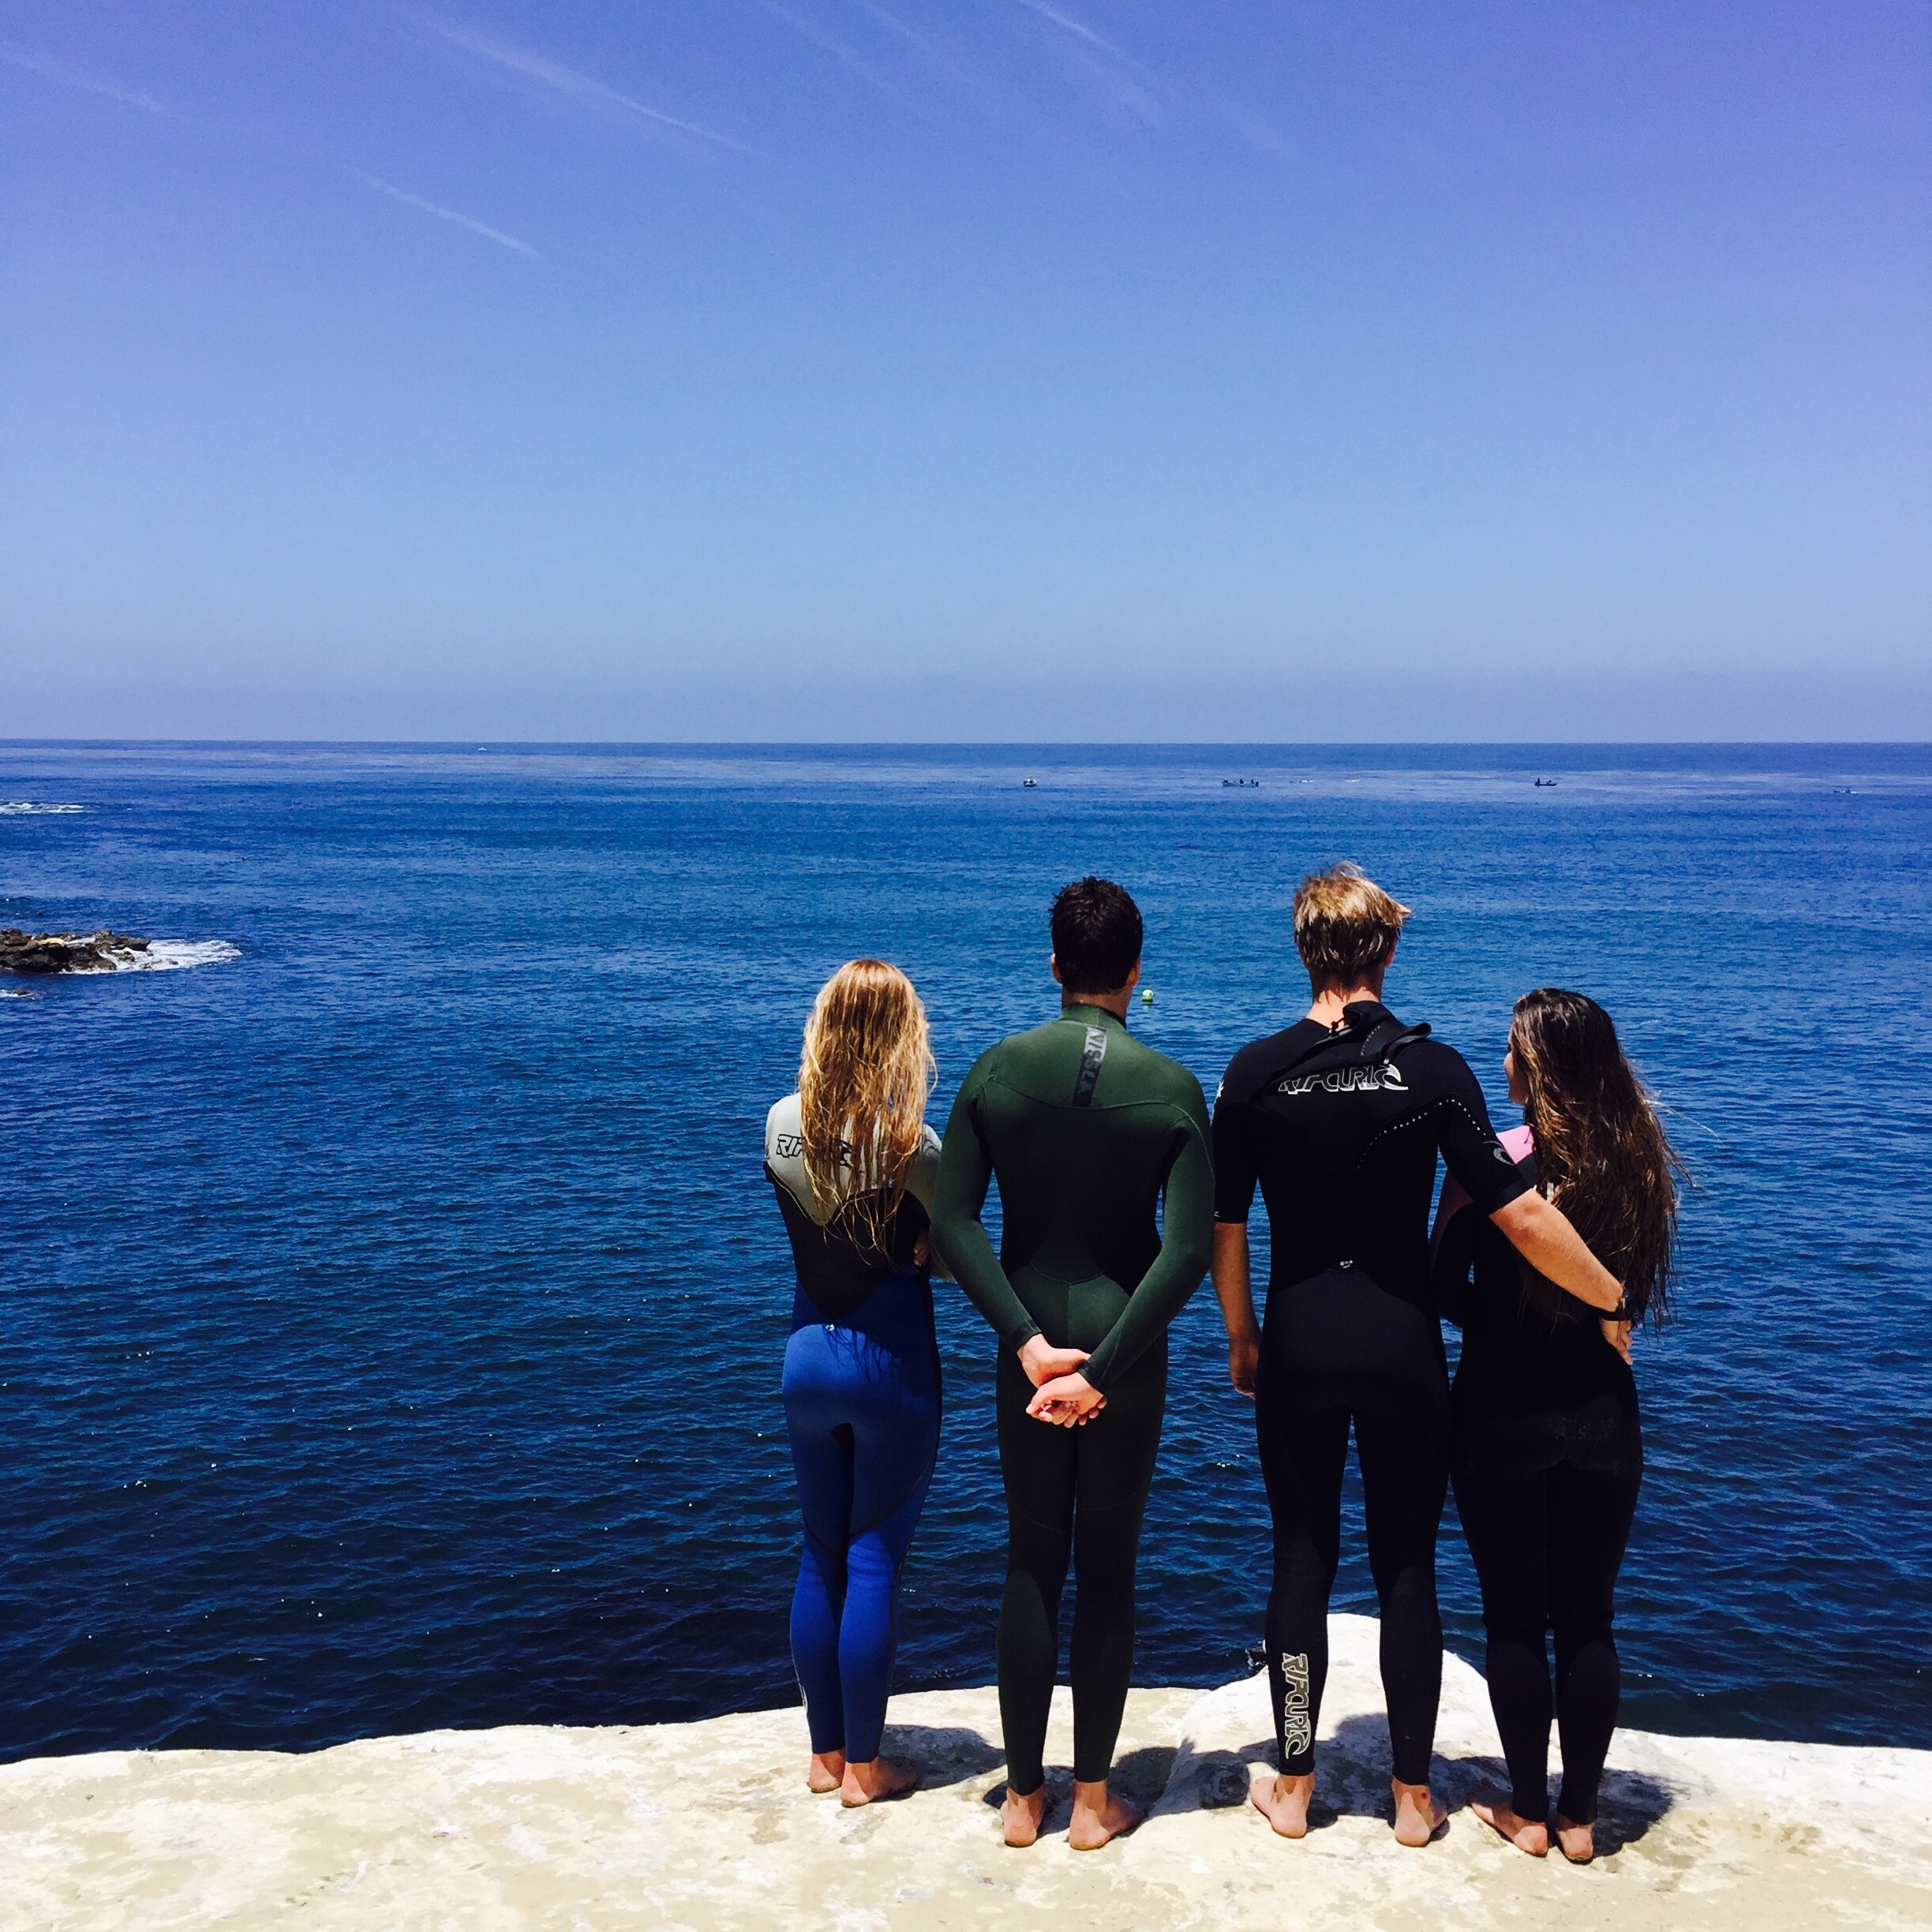
beach, sea, coast, ocean, horizon, shore, vacation, bay, blue, body of water, cape